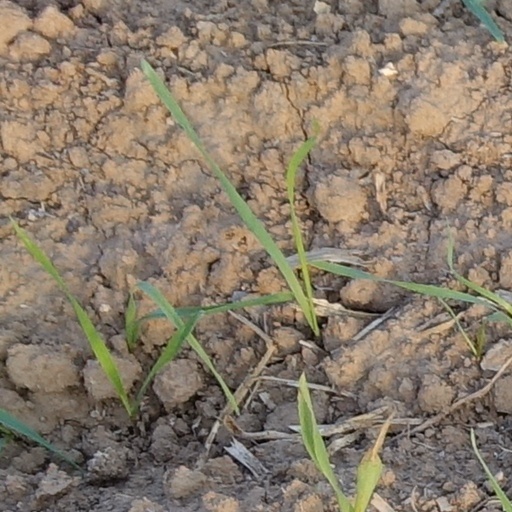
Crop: wheat